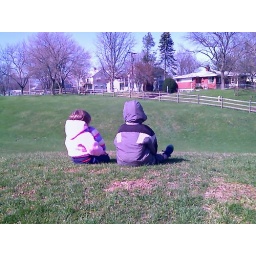
Lindy and Matheson sitting at the top of a hill in Fort Miamis Park near our house.